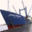
Label: ship